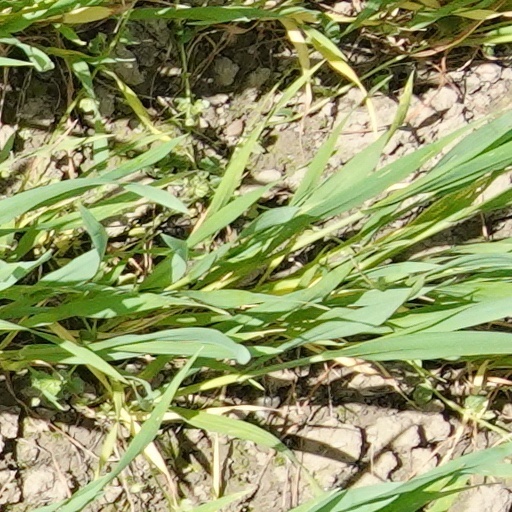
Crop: wheat